Albert Assor

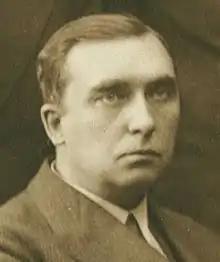
Albert Assor

Albert Assor (8 January 1895 – 16 September 1943 Krasnoyarsk Kray, Russia) was an Estonian politician.